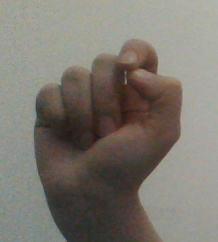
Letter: fa